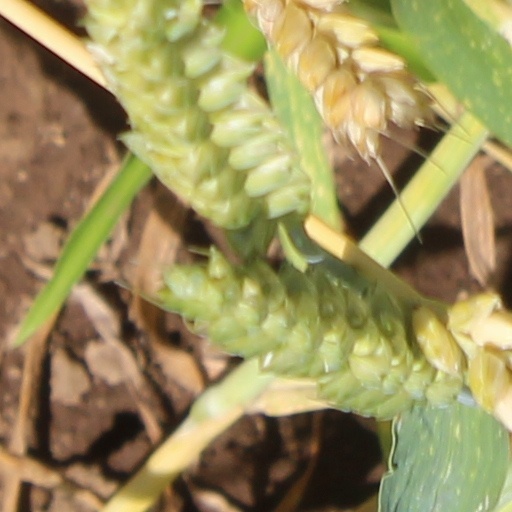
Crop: wheat